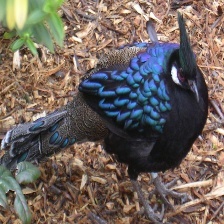
Species: BORNEAN PHEASANT
Scientific name: POLYPLECTRON SCHLEIERMACHERI